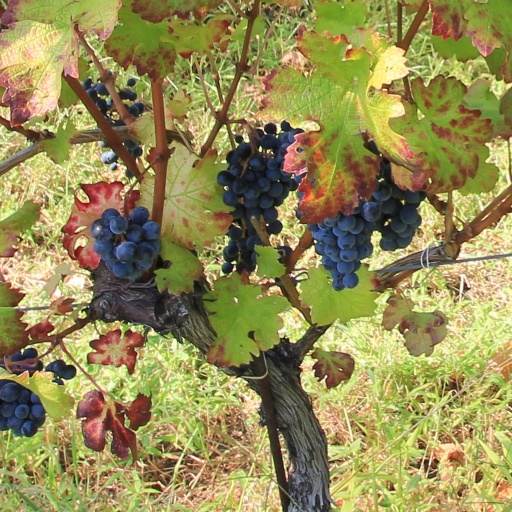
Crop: grape